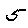
Label: 5